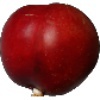
Label: nectarine